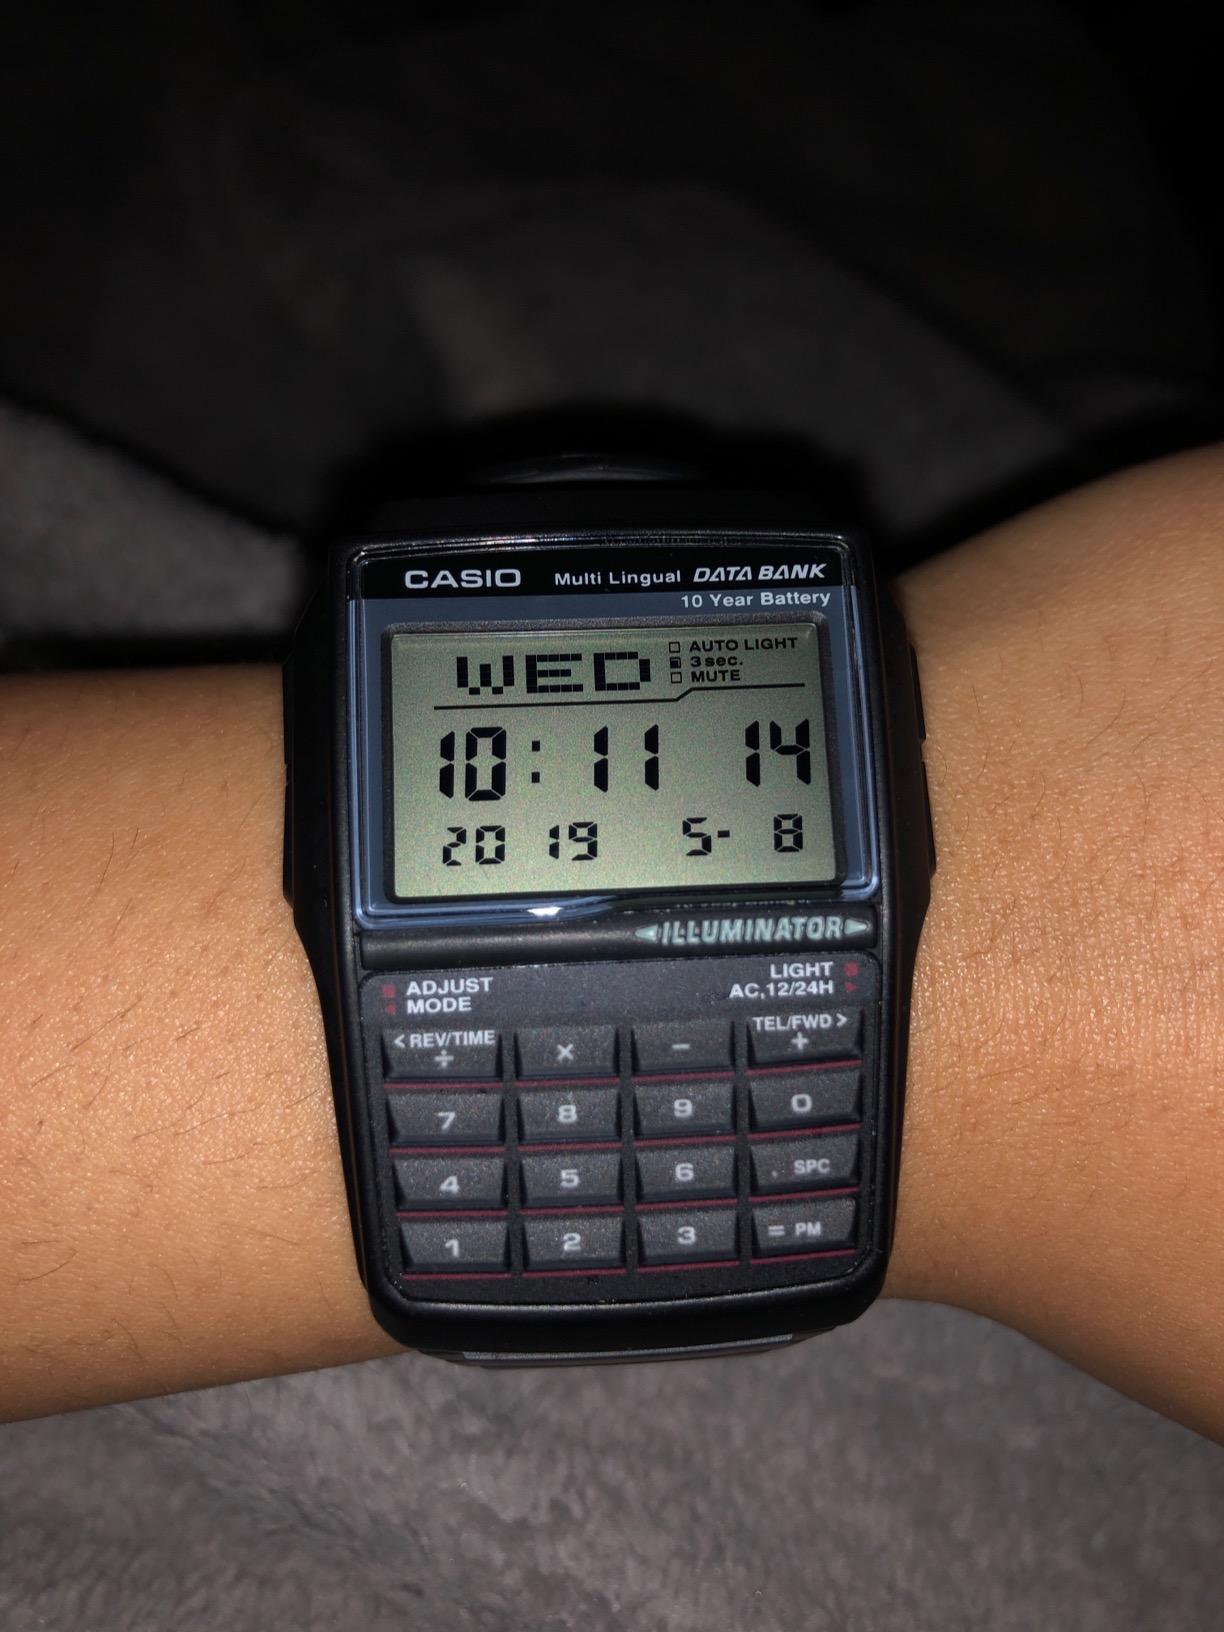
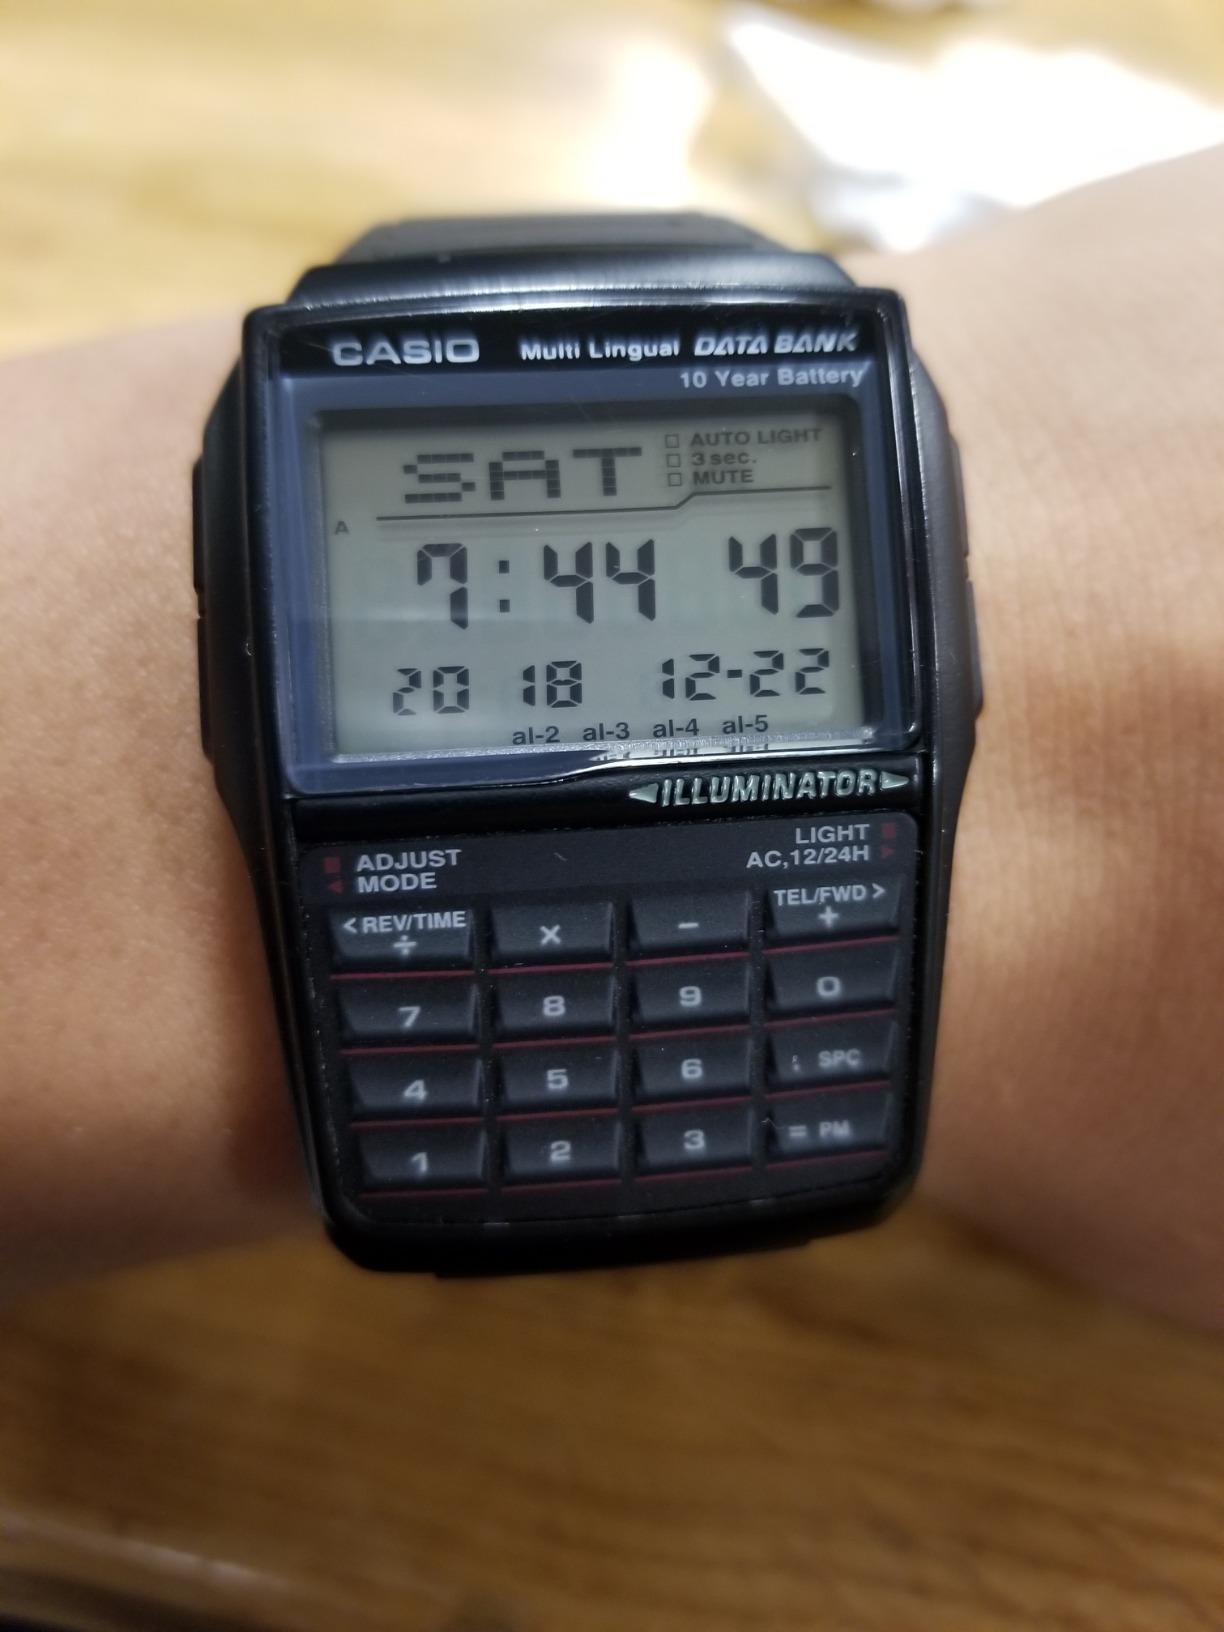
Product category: accessories_watch
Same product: yes